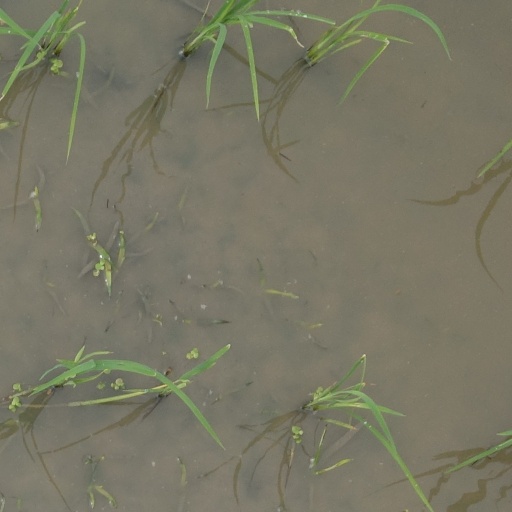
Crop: rice